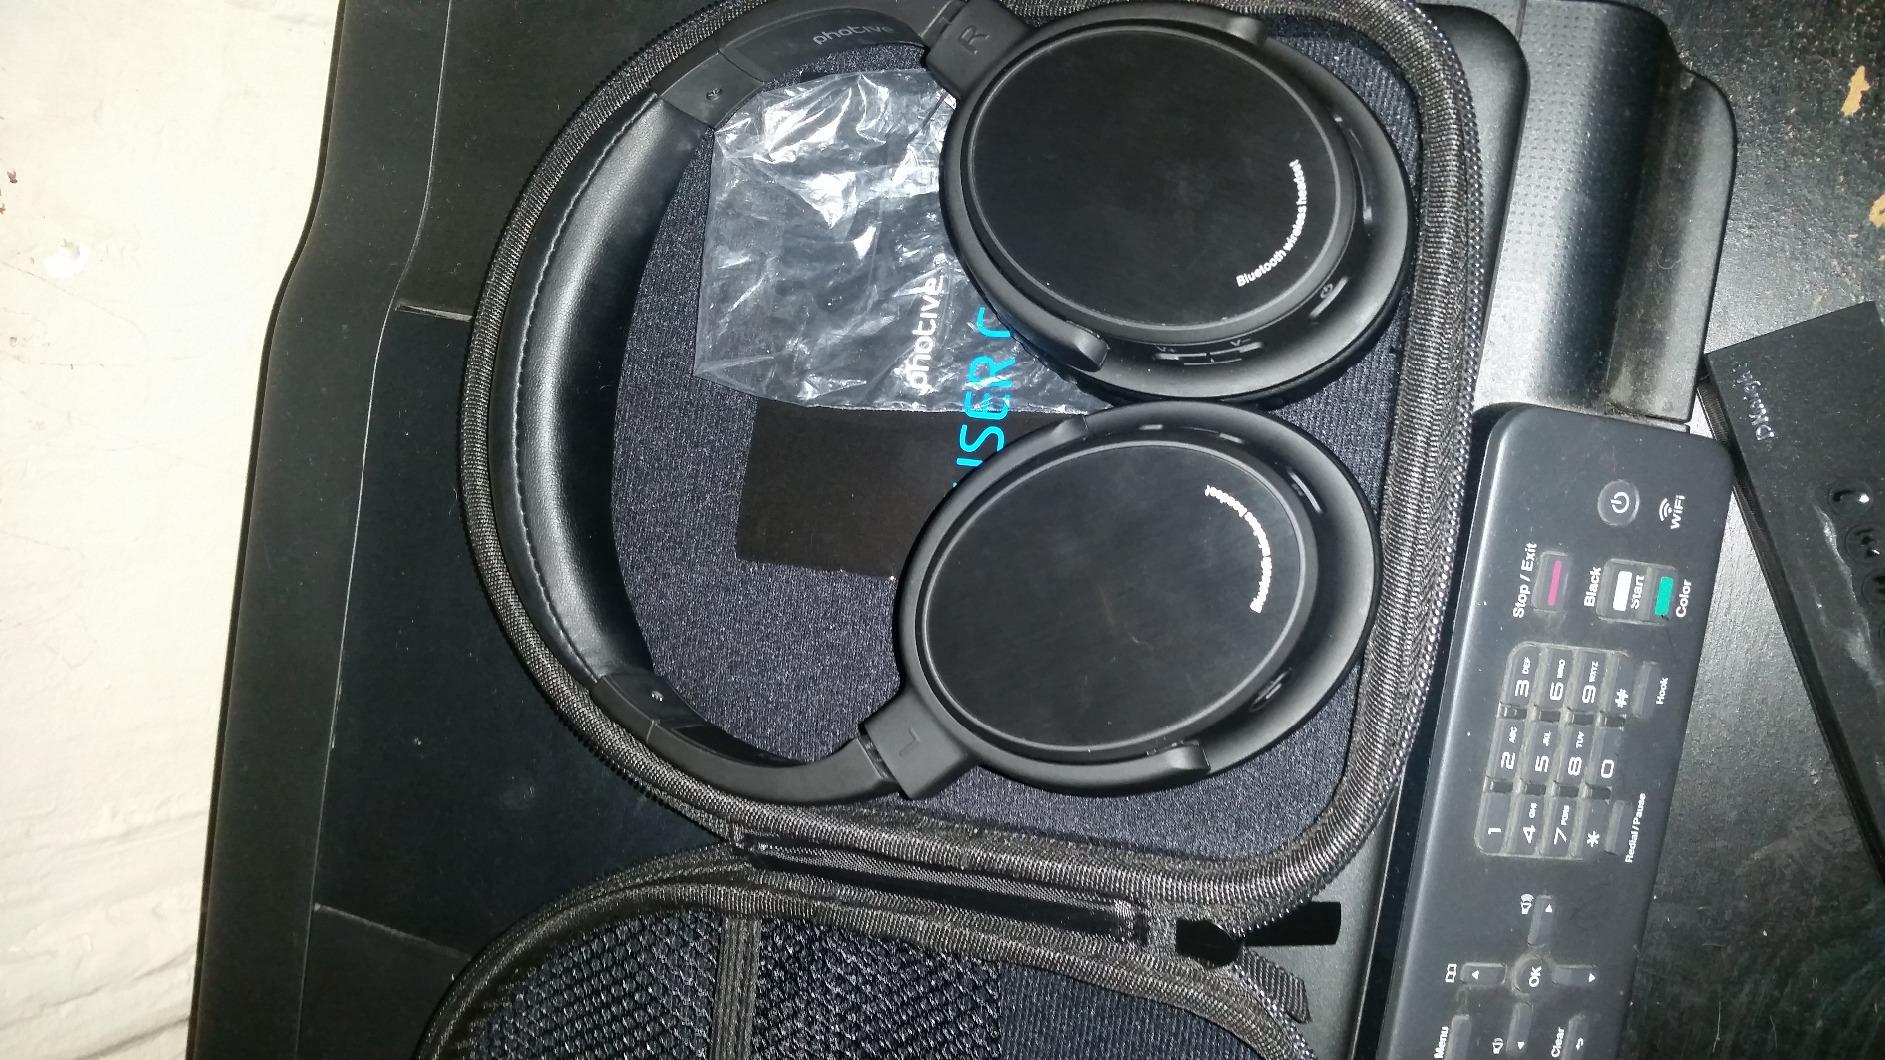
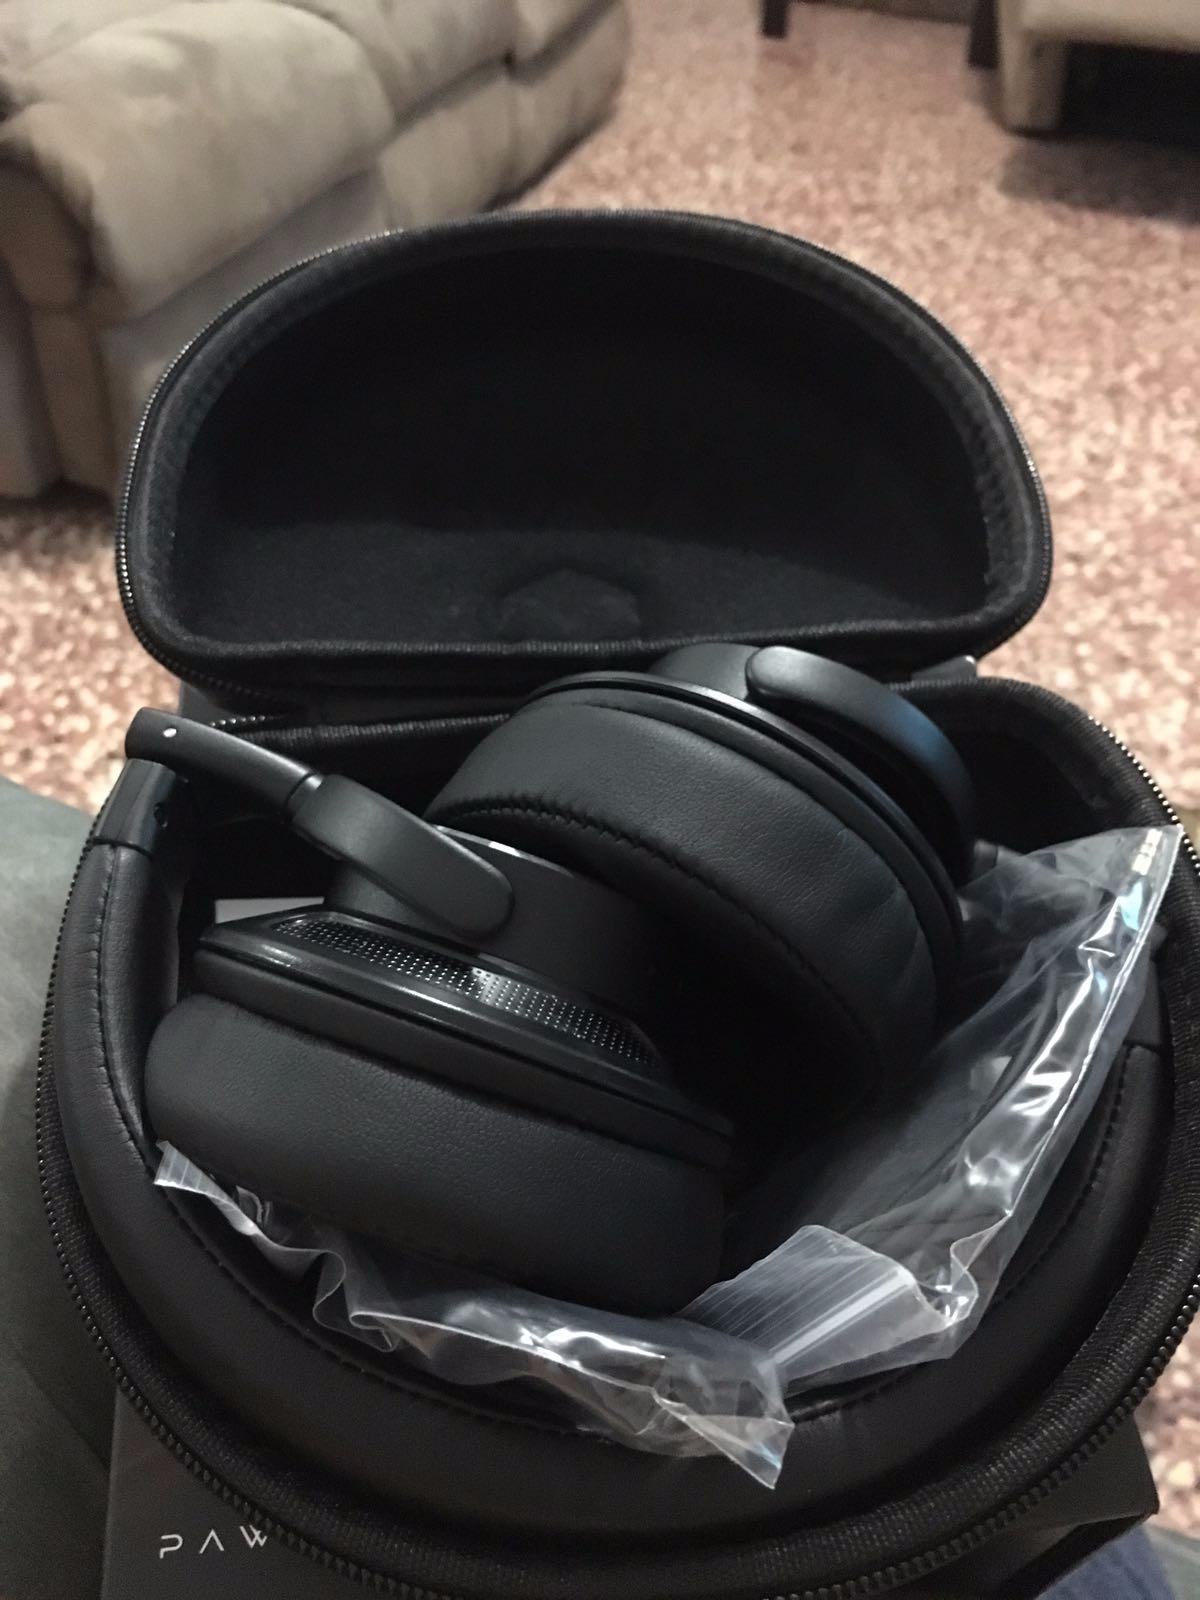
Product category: headphones
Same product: no